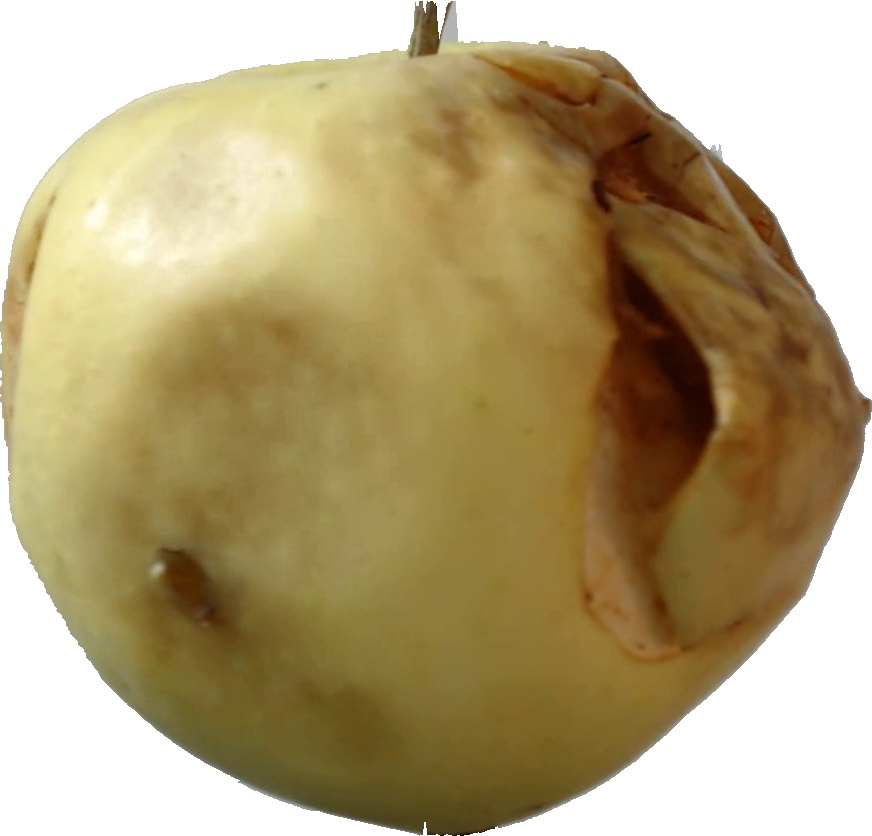
Label: apple_hit_1